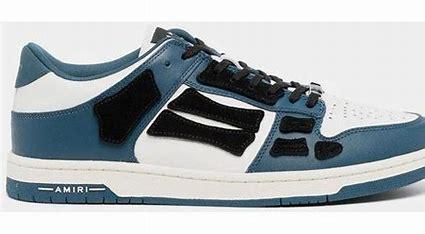
Brand: Amiri
Model: Skel Top